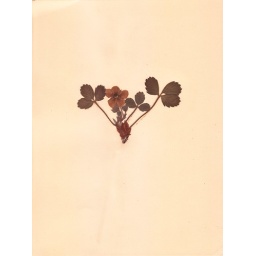
Pressed flower collected along the Oregon coast by my mom, ca 1952